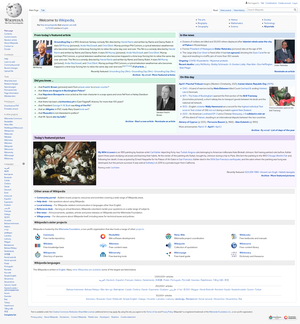
Engelsk Wikipedia
Engelsk Wikipedia er den engelsksprogede version af det verdensomspændende encyklopædi-projekt Wikipedia. Den blev grundlagt den 15. januar 2001, og nåede to millioner artikler omkring september 2007. I januar 2019 var der over 5.780.000 artikler. I 2007 var omtrent en fjerdedel af alle artikler på Wikipedia på engelsk, den andel er faldet støt siden 2003 på grund af væksten i de andre sprogudgaver af Wikipedia.